Horst Grunert

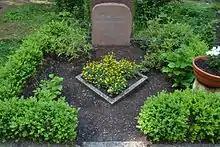
Grunert's grave in the municipal cemetery of Schöneiche.

From 1986 to 1990 Grunert was a professor at the Institute for International Relations at the German Academy of Political Science and Law in Potsdam-Babelsberg and in 1990 became president of the League for Friendship of Peoples of the GDR.